Last Supper in Christian art

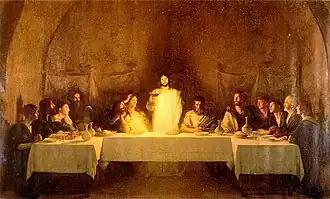
"Last Supper", by Dagnan-Bouveret, 1896

There are two major scenes shown in depictions of the Last Supper: the dramatic announcement of the betrayal of Jesus, and the institution of the Eucharist. After the meal the further scenes of Jesus washing the feet of his apostles and the Farewell Discourse (farewell of Jesus to his disciples) are also sometimes depicted.